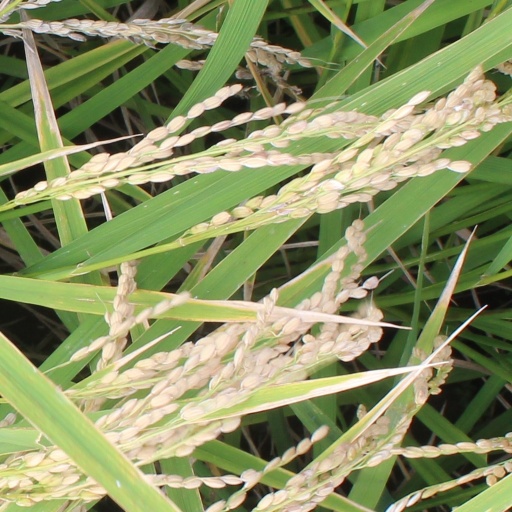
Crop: rice